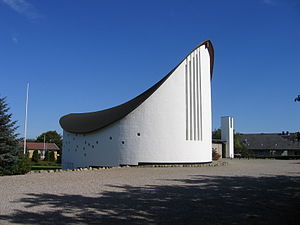
Strandby (Frederikshavn Kommune)
Strandby Kirke, Aalborg Stift
Strandby er en lille fiskerby i Vendsyssel med 2.304 indbyggere, beliggende i Elling Sogn ca. 6 kilometer nordnordvest for Frederikshavn. Byen ligger i Frederikshavn Kommune og hører til Region Nordjylland.